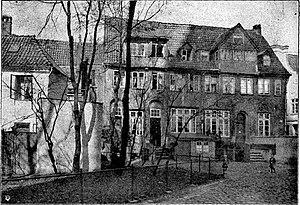
Nosferatu le vampire est un film muet allemand réalisé par Friedrich Wilhelm Murnau sorti en 1922, adapté du roman Dracula, bien qu'il fût non autorisé par les ayants droit.